Owen Hargreaves

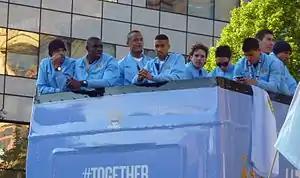
Hargreaves "(centre)" on an open-top bus victory parade after Manchester City won the Premier League, 2012

On 30 August 2011, Hargreaves was pictured supposedly having a medical with Manchester City doctor Phillip Batty ahead of a move to the club. City had been looking for a replacement for Patrick Vieira who retired the season before and an additional midfielder due to Yaya Touré's anticipated absence during January 2012 because of the 2012 Africa Cup of Nations. They had earmarked Daniele De Rossi, Fernando Gago and Mark van Bommel but when these approaches failed, City turned to Hargreaves – a player they had been looking at for a few months prior to their initial approach.